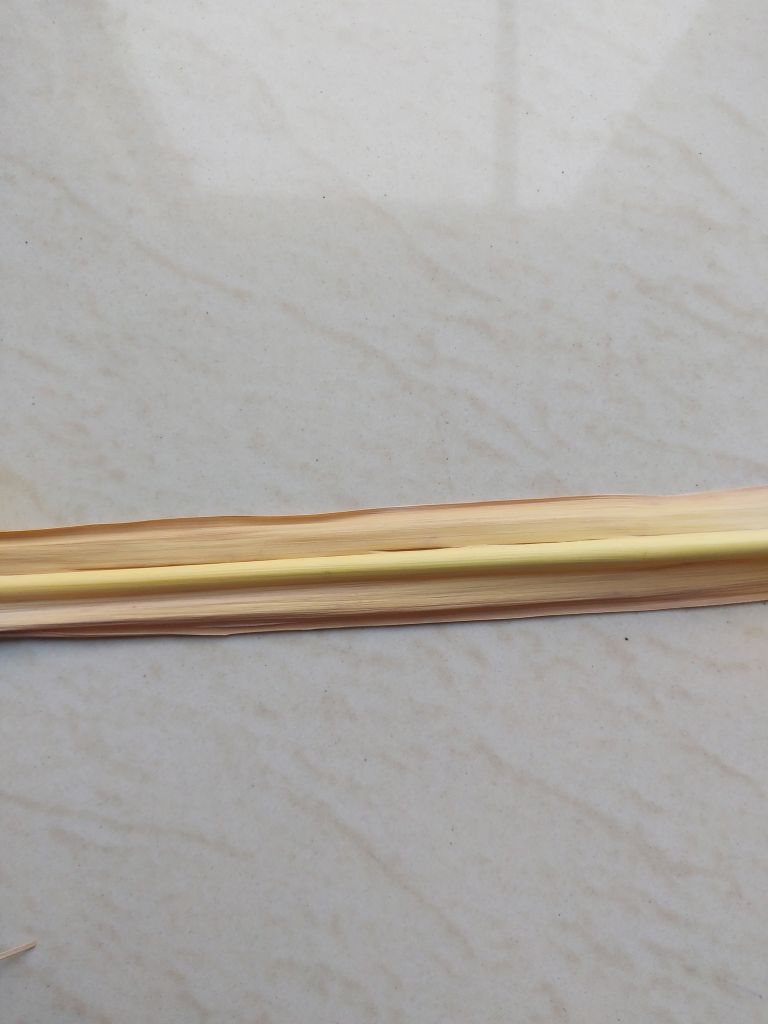
Label: Yellow Leaf